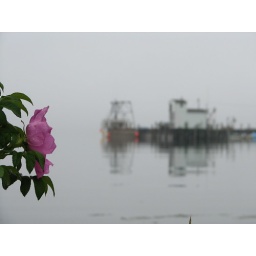
Campbello Island -- fish plant in background